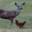
Label: deer